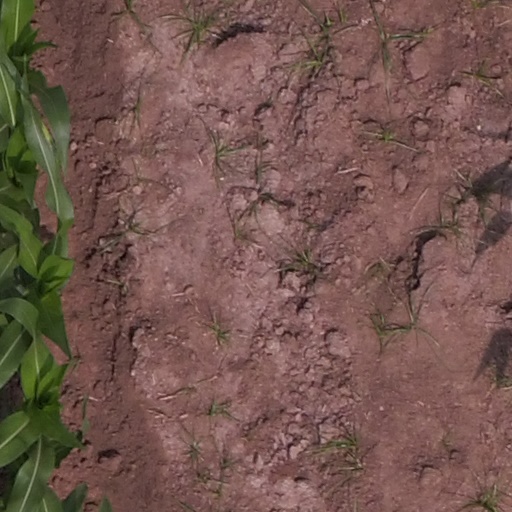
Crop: maize; corn